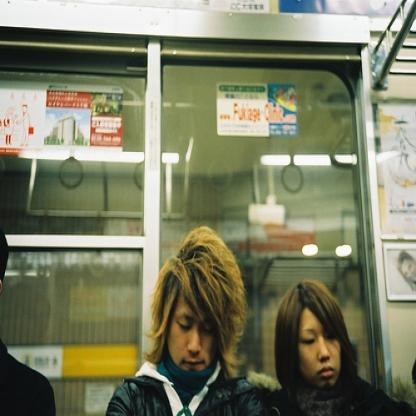
Scene: Indoor